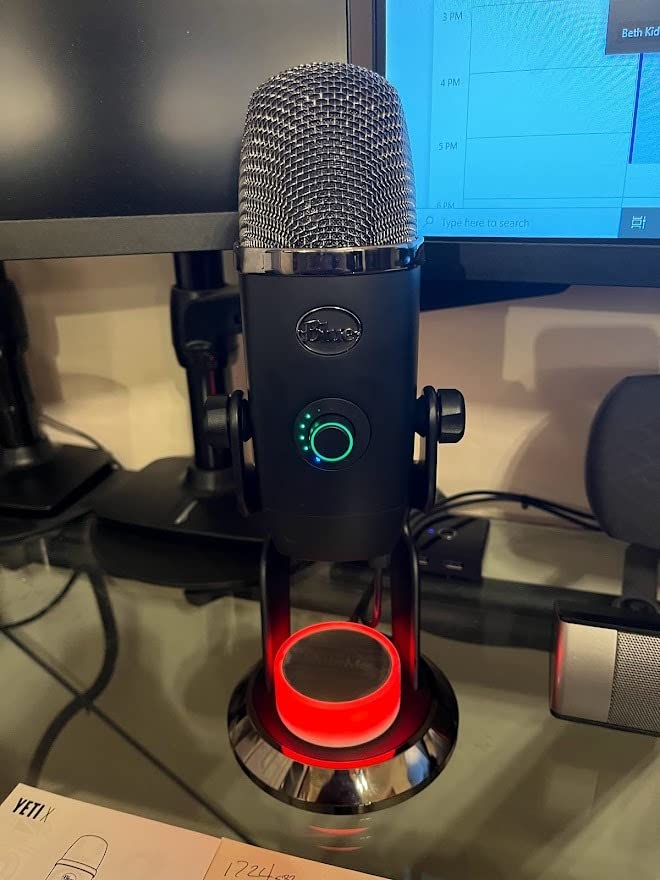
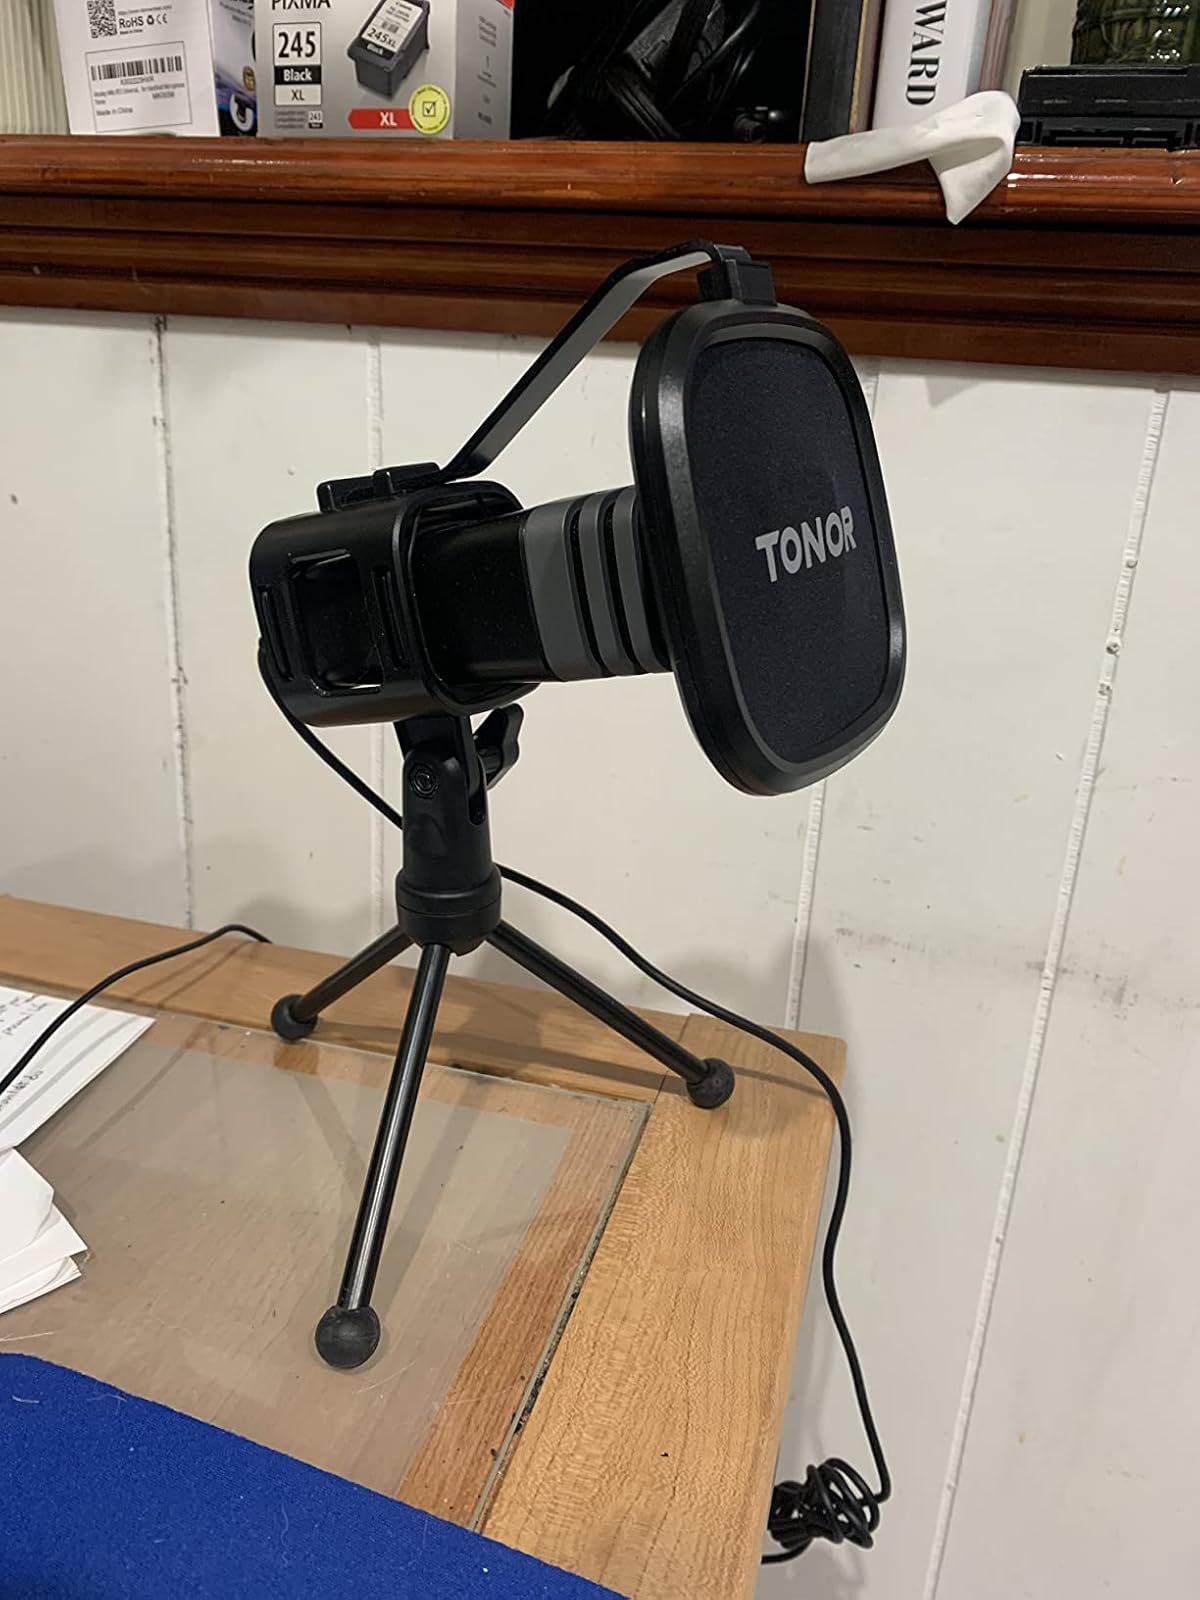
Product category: microphone
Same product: no